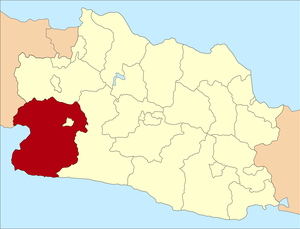
Le kabupaten de Sukabumi, en indonésien Kabupaten Sukabumi, est un kabupaten qui entoure la ville de Sukabumi dans la province indonésienne de Java occidental. Son chef-lieu est Pelabuhan Ratu.